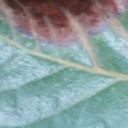
Label: Phoma